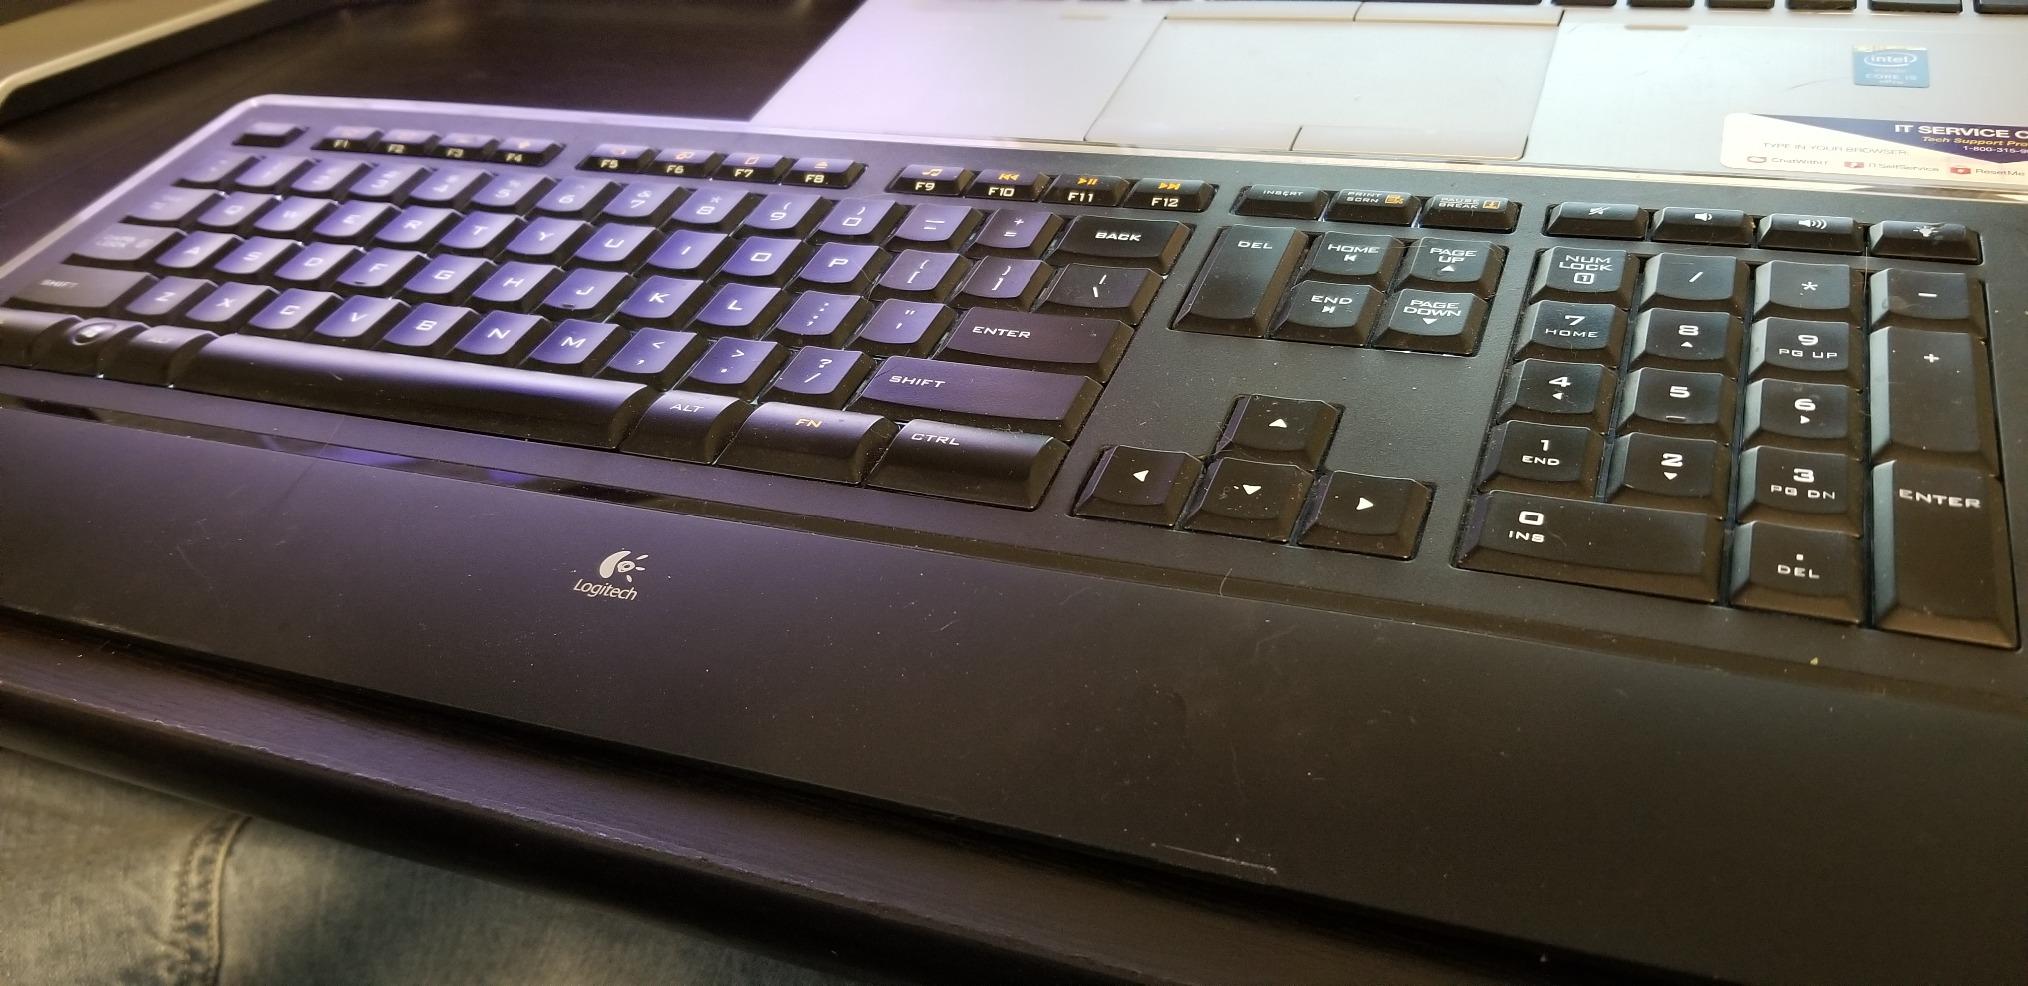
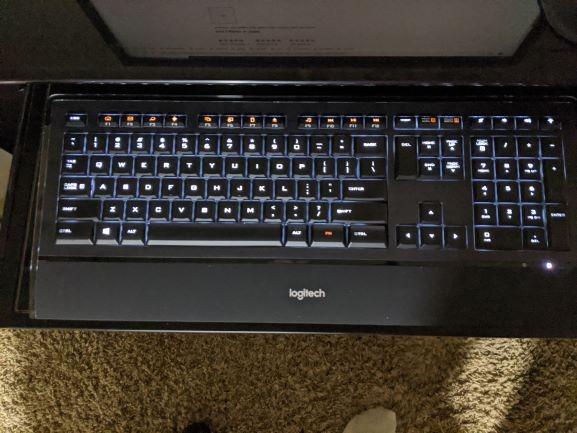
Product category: keyboard
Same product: yes